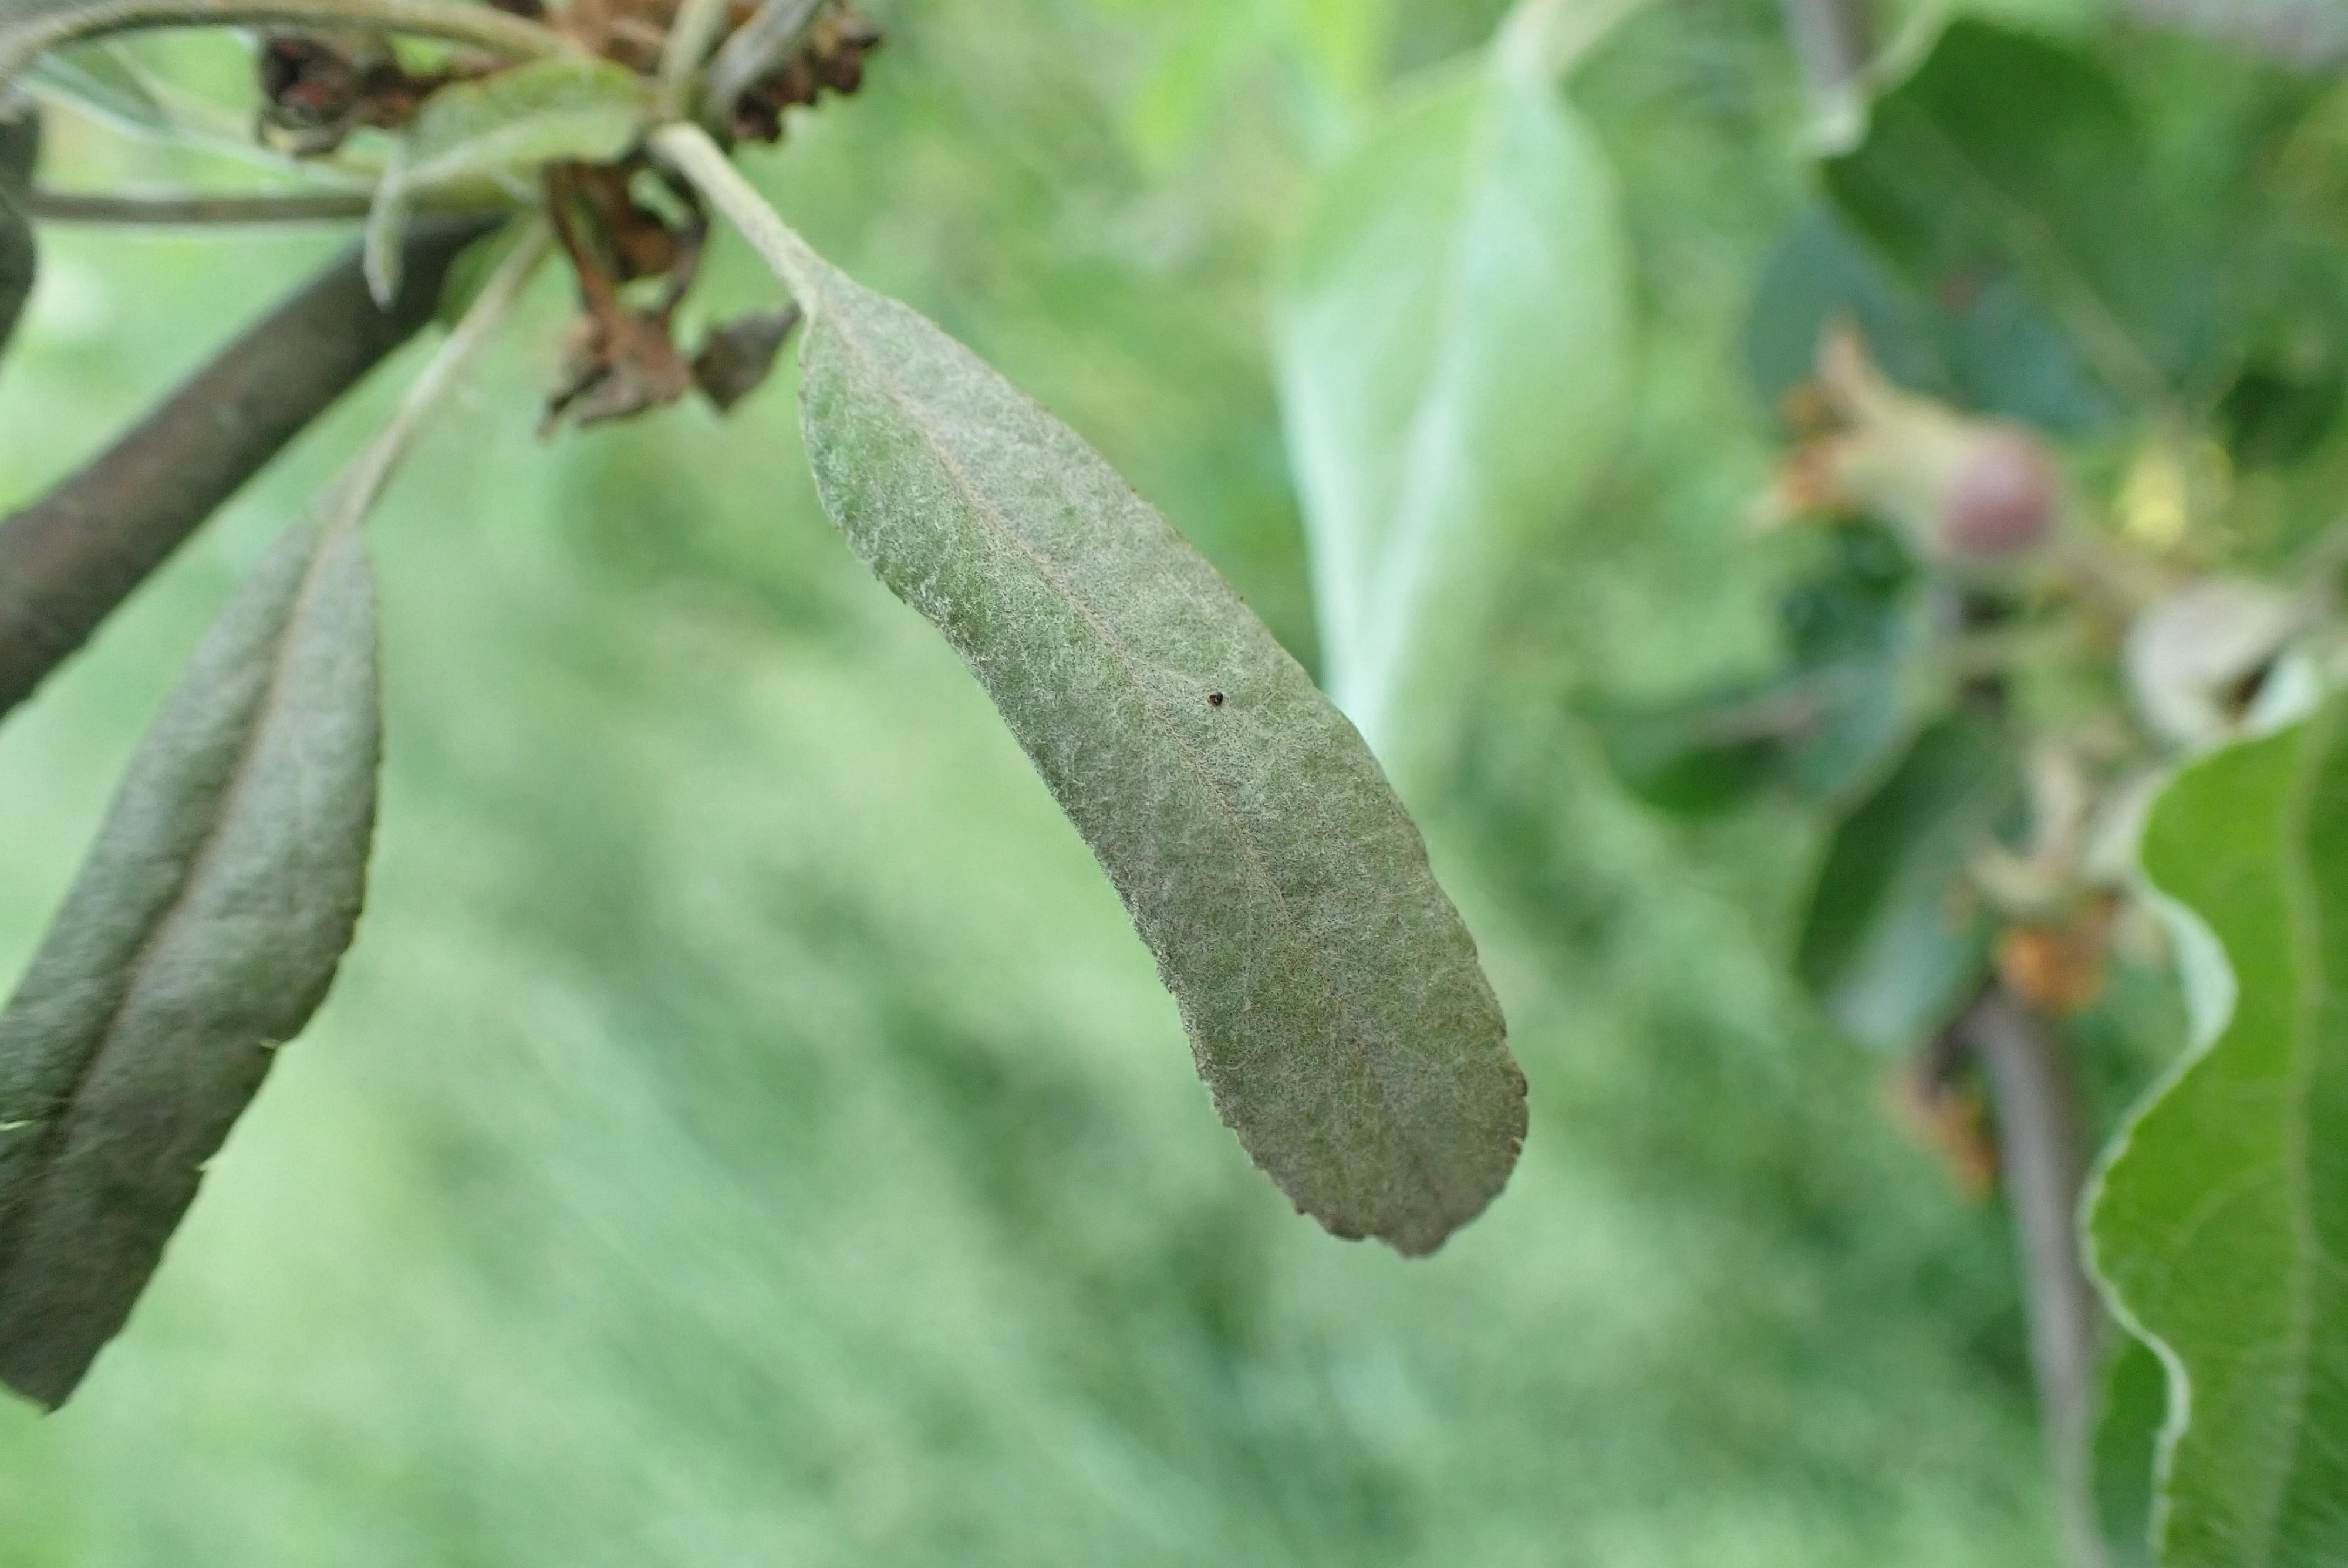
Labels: powdery_mildew